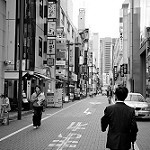
Label: B & W